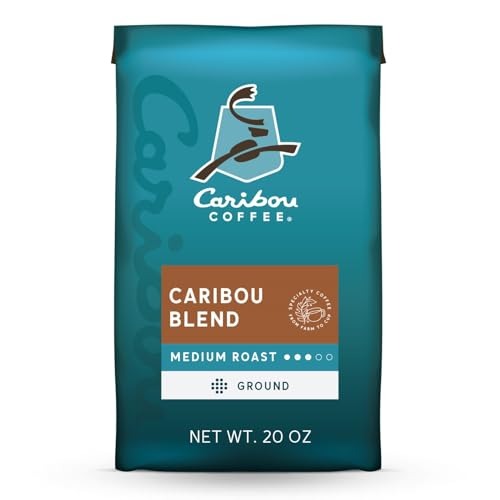
Item Name: Caribou Coffee, Medium Roast Ground Coffee - Caribou Blend 20 Ounce Bag - Packaging May Vary
Bullet Point 1: Contains one (1) 20 Ounce Bag of Caribou Coffee Caribou Blend Medium Roast Ground Coffee
Bullet Point 2: Caribou Blend: Medium Roast with a combination of sweet, spicy, and berry notes, Caribou Blend is harmoniously balanced for a relaxing, down-to-earth cup
Bullet Point 3: Quality Ingredients: Rainforest Alliance certified, 100% Arabica coffee, small batch roasted and hand-packed in Minneapolis
Bullet Point 4: Brewing Methods: Our ground coffee is formulated to make drip or a pour over in your Chemex. For other brewing methods - espresso, cold brew, or French press - consider our whole bean coffee and griding at home
Bullet Point 5: About Caribou: Coffee isn't just our business, it's our unrelenting passion. We love to roast it, brew it, smell it, and (DUH) drink it. But most of all, we love how it brings people together and inspires adventure, big and small
Value: 20.0
Unit: Ounce

Price: 13.99